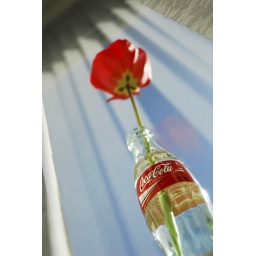
Tulip in a coke bottle by a window